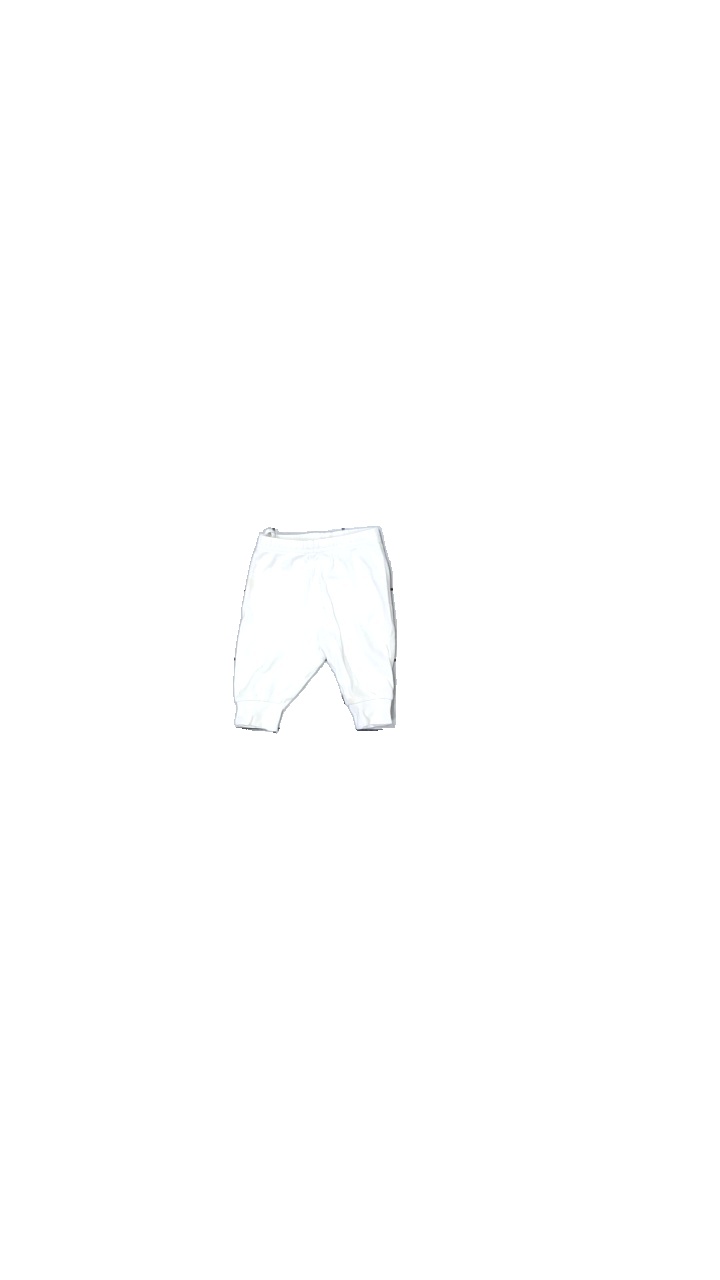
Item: Trousers (Children)
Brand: Hello Baby (lindex)
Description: byxor
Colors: White
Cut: Regular
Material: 100% bomull
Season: All
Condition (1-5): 2
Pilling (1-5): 4
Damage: smuts fläckar
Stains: Major
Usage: Export
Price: <50